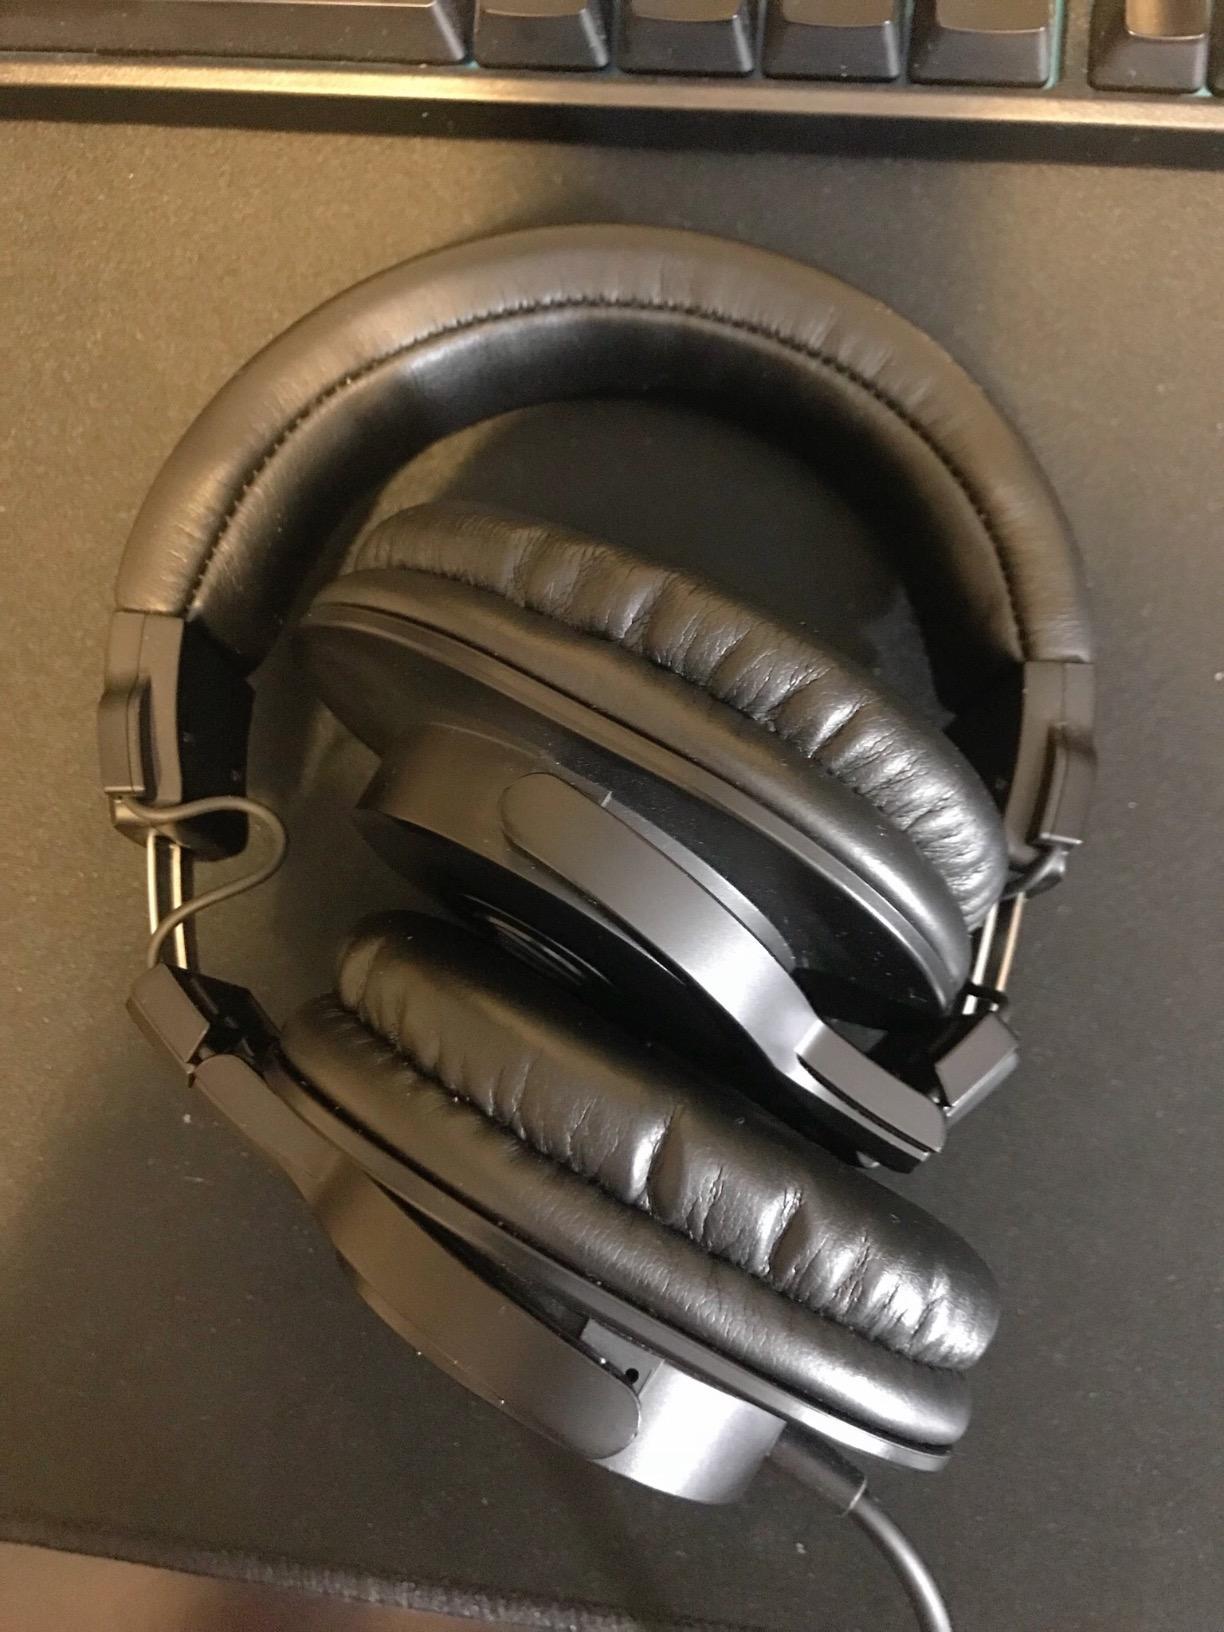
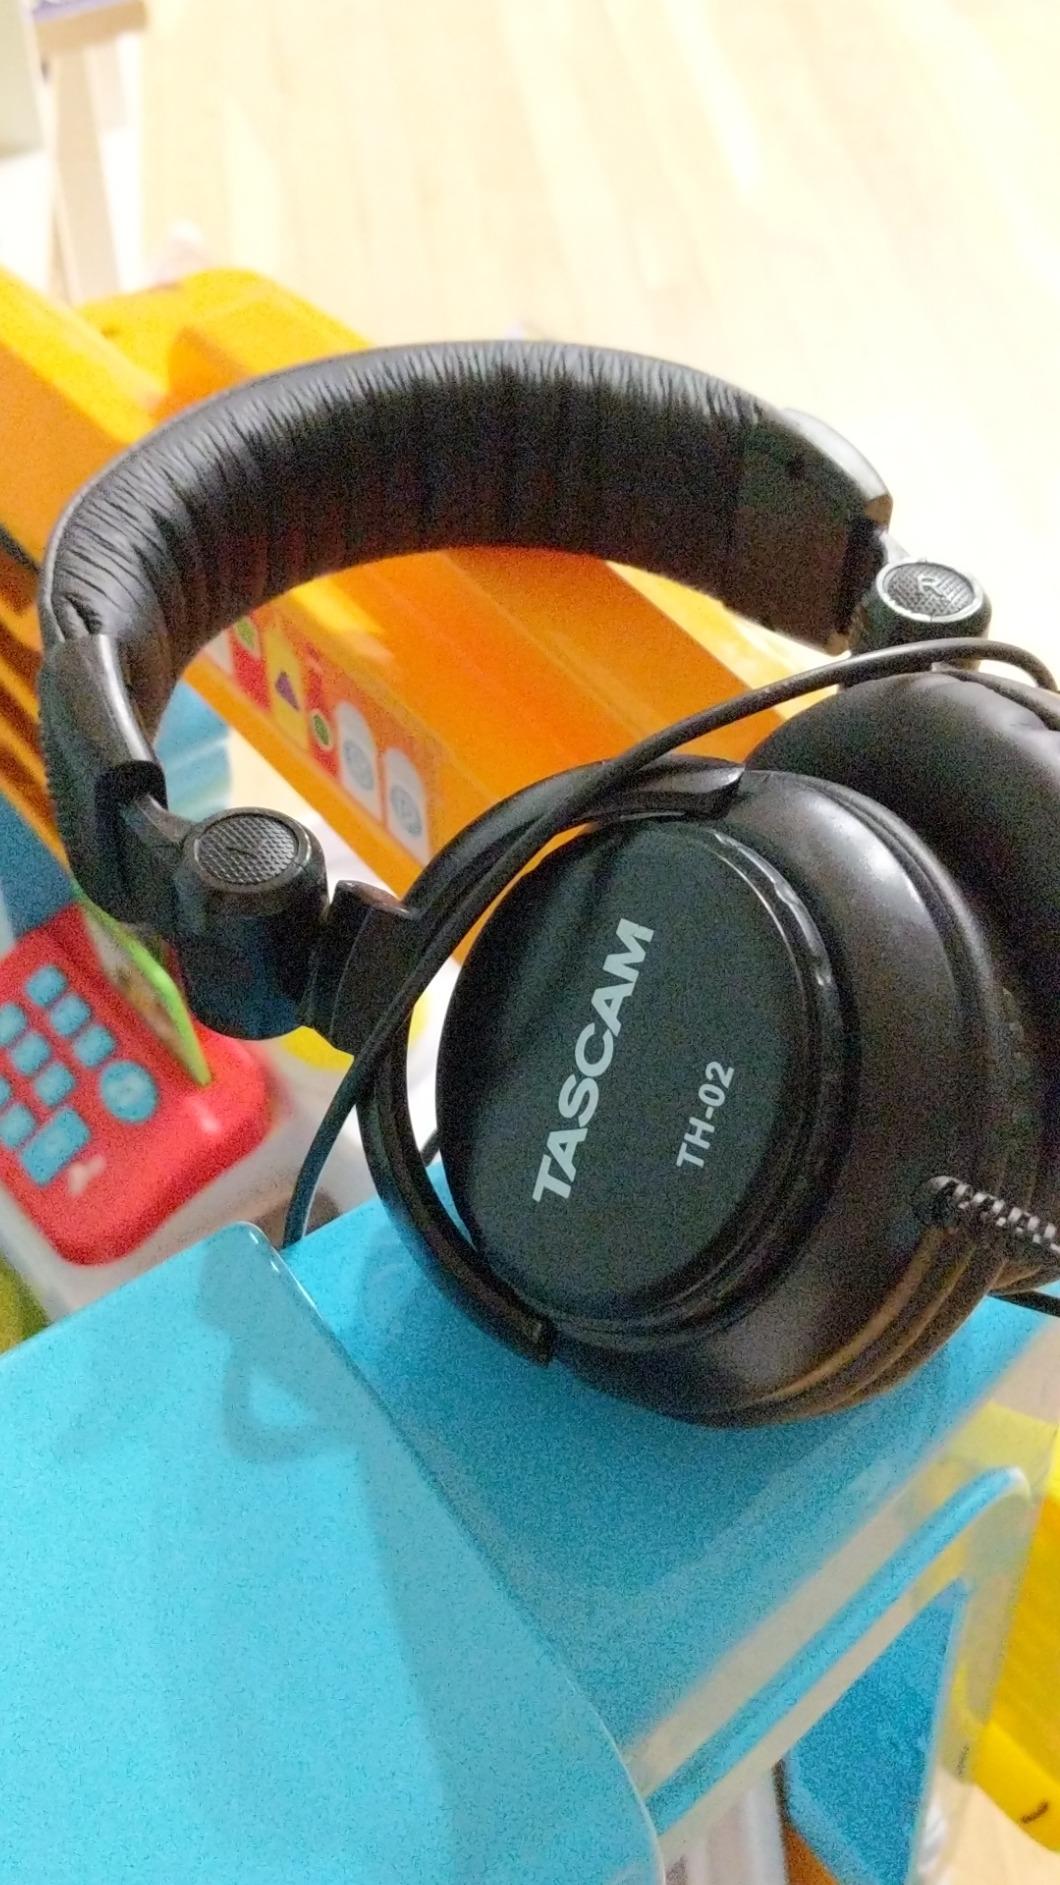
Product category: headphones
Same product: no